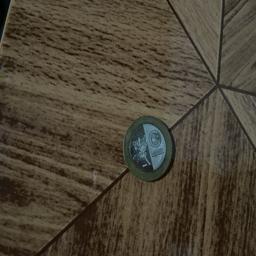
Label: 20_New_Back